The Legend of Zelda: The Minish Cap

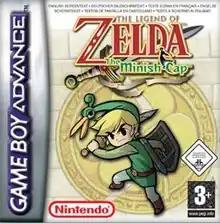
European packaging artwork

is a 2004 action-adventure game developed by Capcom and Flagship and published by Nintendo for the Game Boy Advance. The twelfth entry in "The Legend of Zelda" series, "The Minish Cap" was released for the Game Boy Advance in Japan and Europe in 2004 and in North America and Australia the following year.